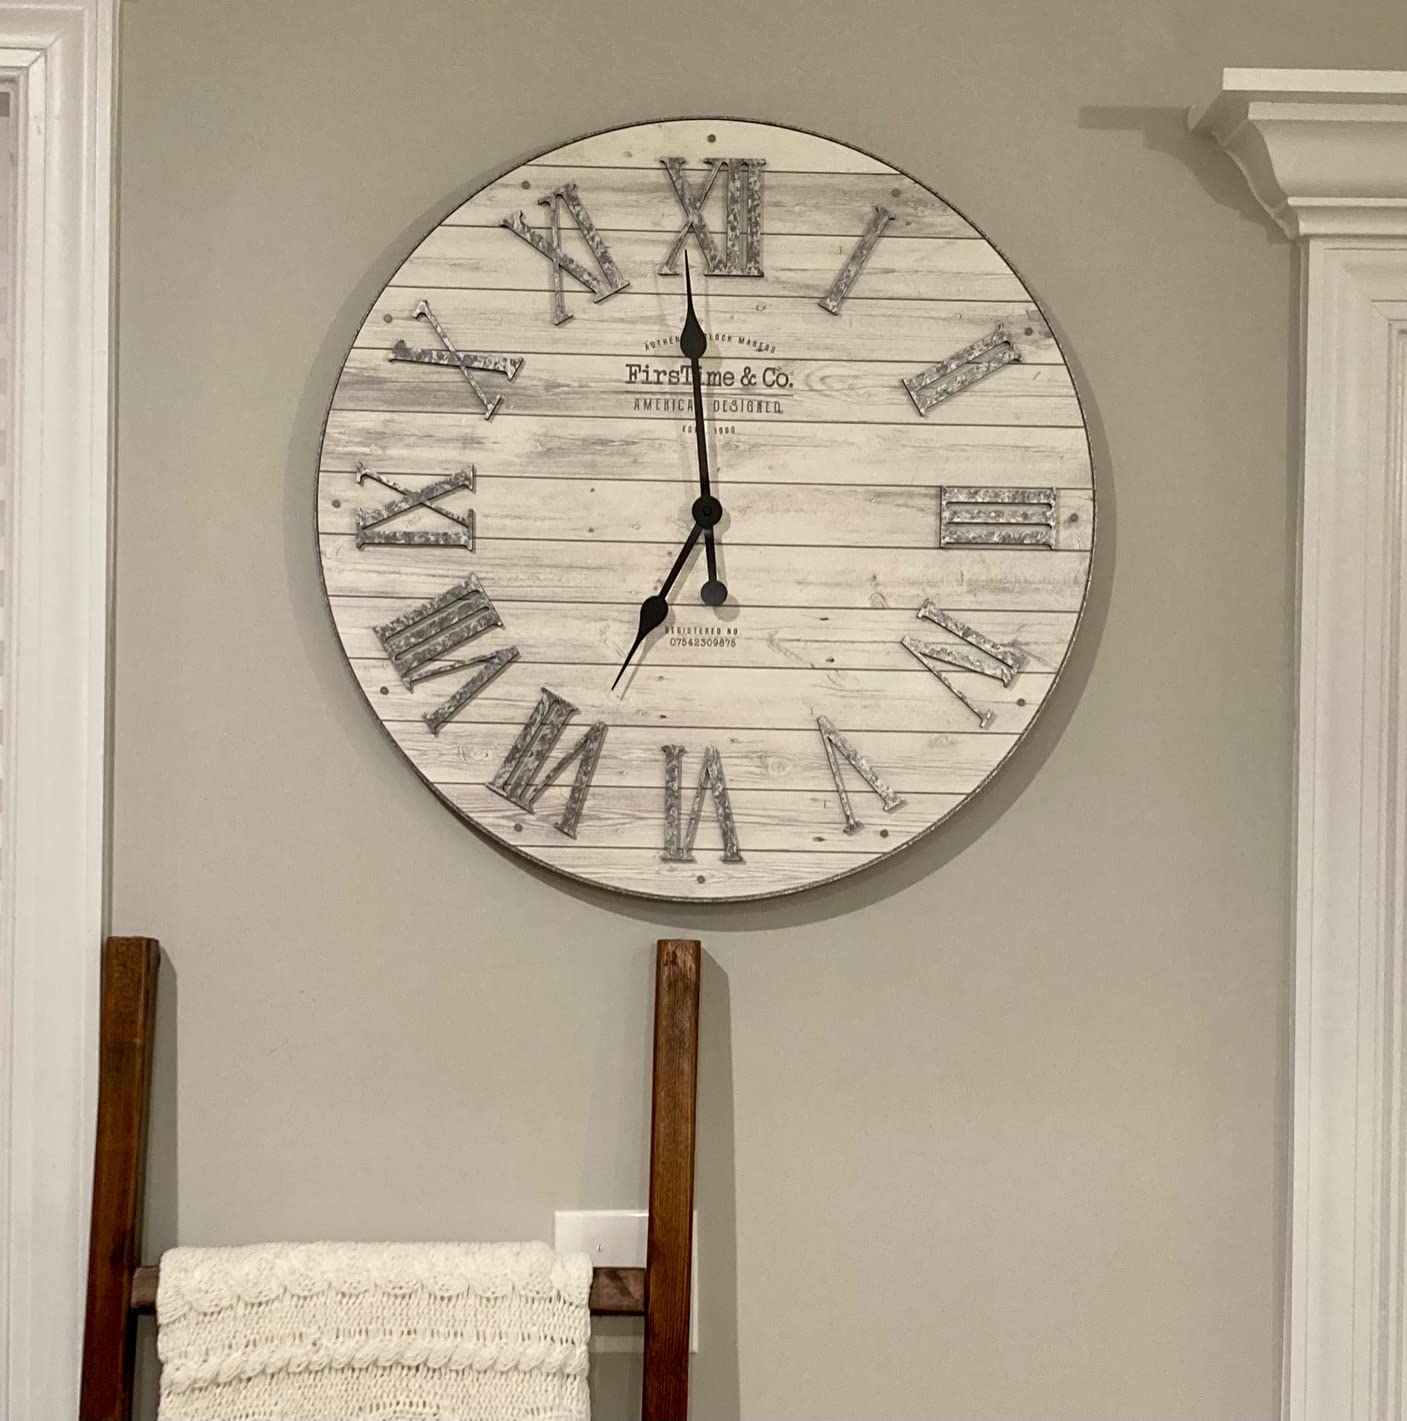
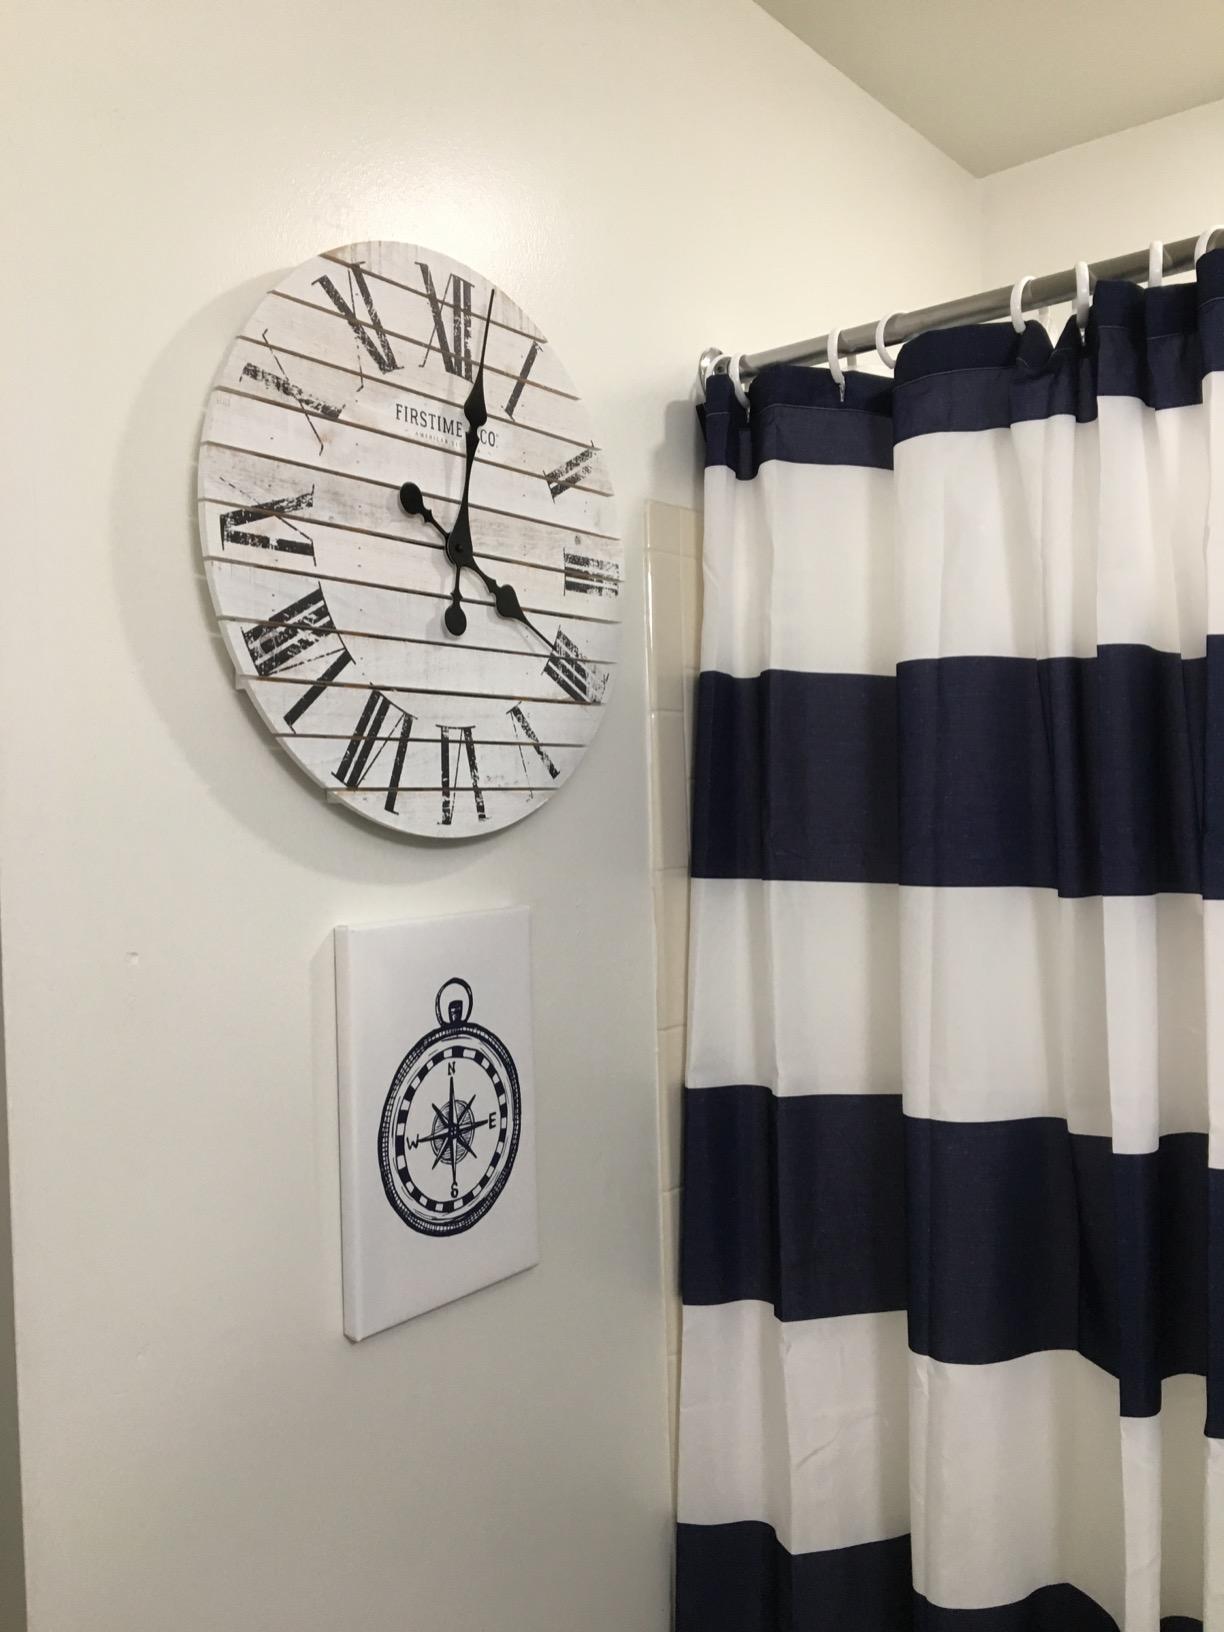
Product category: clock
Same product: no